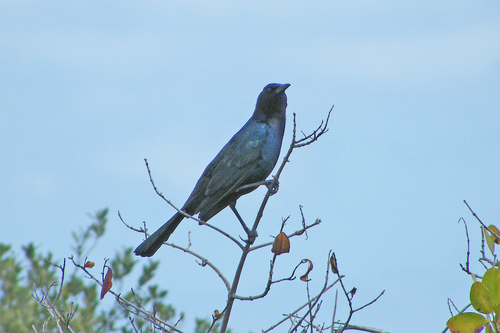
this bird has a blue breast, grey wings and a small pointy beak.
this is a dark grey and blue bird with a small beak.
a large black bird.
this long legged bird has bright blue coverts and dark blue secondaries,with a black colored head,beak,and eyes.
this is a grey bird with blue on the breast and sides and a short bill.
this bird has a neat bluish purple breast and bill.
this bird is entirely black with a blue tint around nape and on breast.
the bird has a small bill, blue crown and a long blue outer rectices.
this bird is blue with black and has a very short beak.
the bird has a long outer rectrice and a small bill.
Species: Boat Tailed Grackle